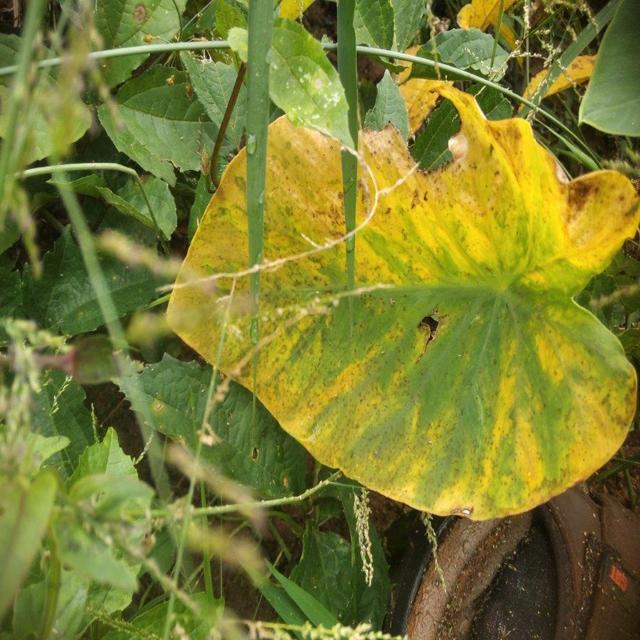
Label: Late_Blight